Dayr-e Gachin

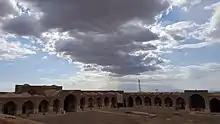
Interior view of the southern and western side of the yard of Deir-e Gachin Caravansarai, 2018

In Middle Persian (Pahlavi), the word "deir", as noted by Shams Gheis-e Razi in the "Shams Gheis Dictionary", refers to a in Persian (or "dome" in English), built for prayer. The structure was named Deir-e Gachin because it originally featured a dome made of plaster ("gach"). However, today, no such dome remains in the structure.